Stud finder

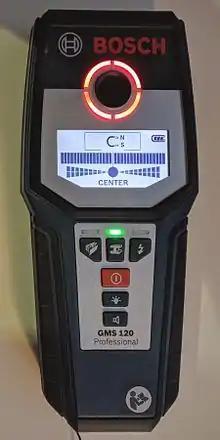
Multifunction Stud Finder

Some modern stud finders utilize radar technology, often based on radio frequency (RF) signals, to distinguish between various materials behind wall surfaces. By analyzing raw signals transmitted and received by their sensors, these devices can classify wall types and detect studs, pipes, wires, leaks, and even motion caused by pests or rodents.[citation needed]